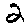
Label: 2